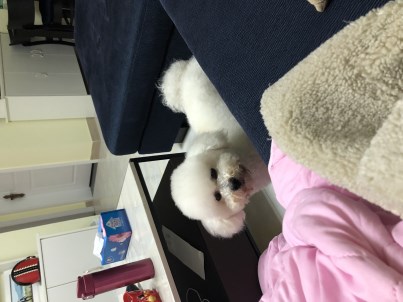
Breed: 3083-n000117-Bichon_Frise